Barby, Northamptonshire

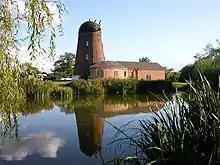
Barby Mill, now a private home

The Oxford Canal was dug through the parish in the early 1770s, passing about west of the village. In 1774 it opened from Bedworth in Warwickshire as far south as Napton-on-the-Hill. The nearest wharf was outside Willoughby, about southwest of Barby. The canal reached Oxford at the end of 1789.